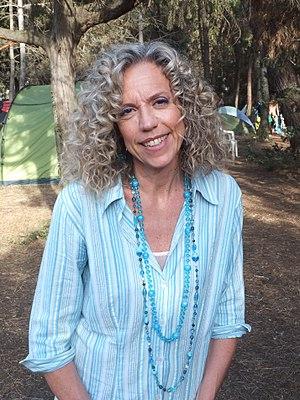
Monica Cirinnà, née le 15 février 1963 à Rome, est une femme politique italienne, membre du Parti démocrate et sénatrice élue le 22 février 2013.